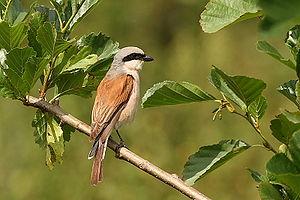
La France compte plus de 570 espèces d'oiseaux sur son territoire. La liste qui suit ne concerne que les espèces de France métropolitaine, par ordre et famille.